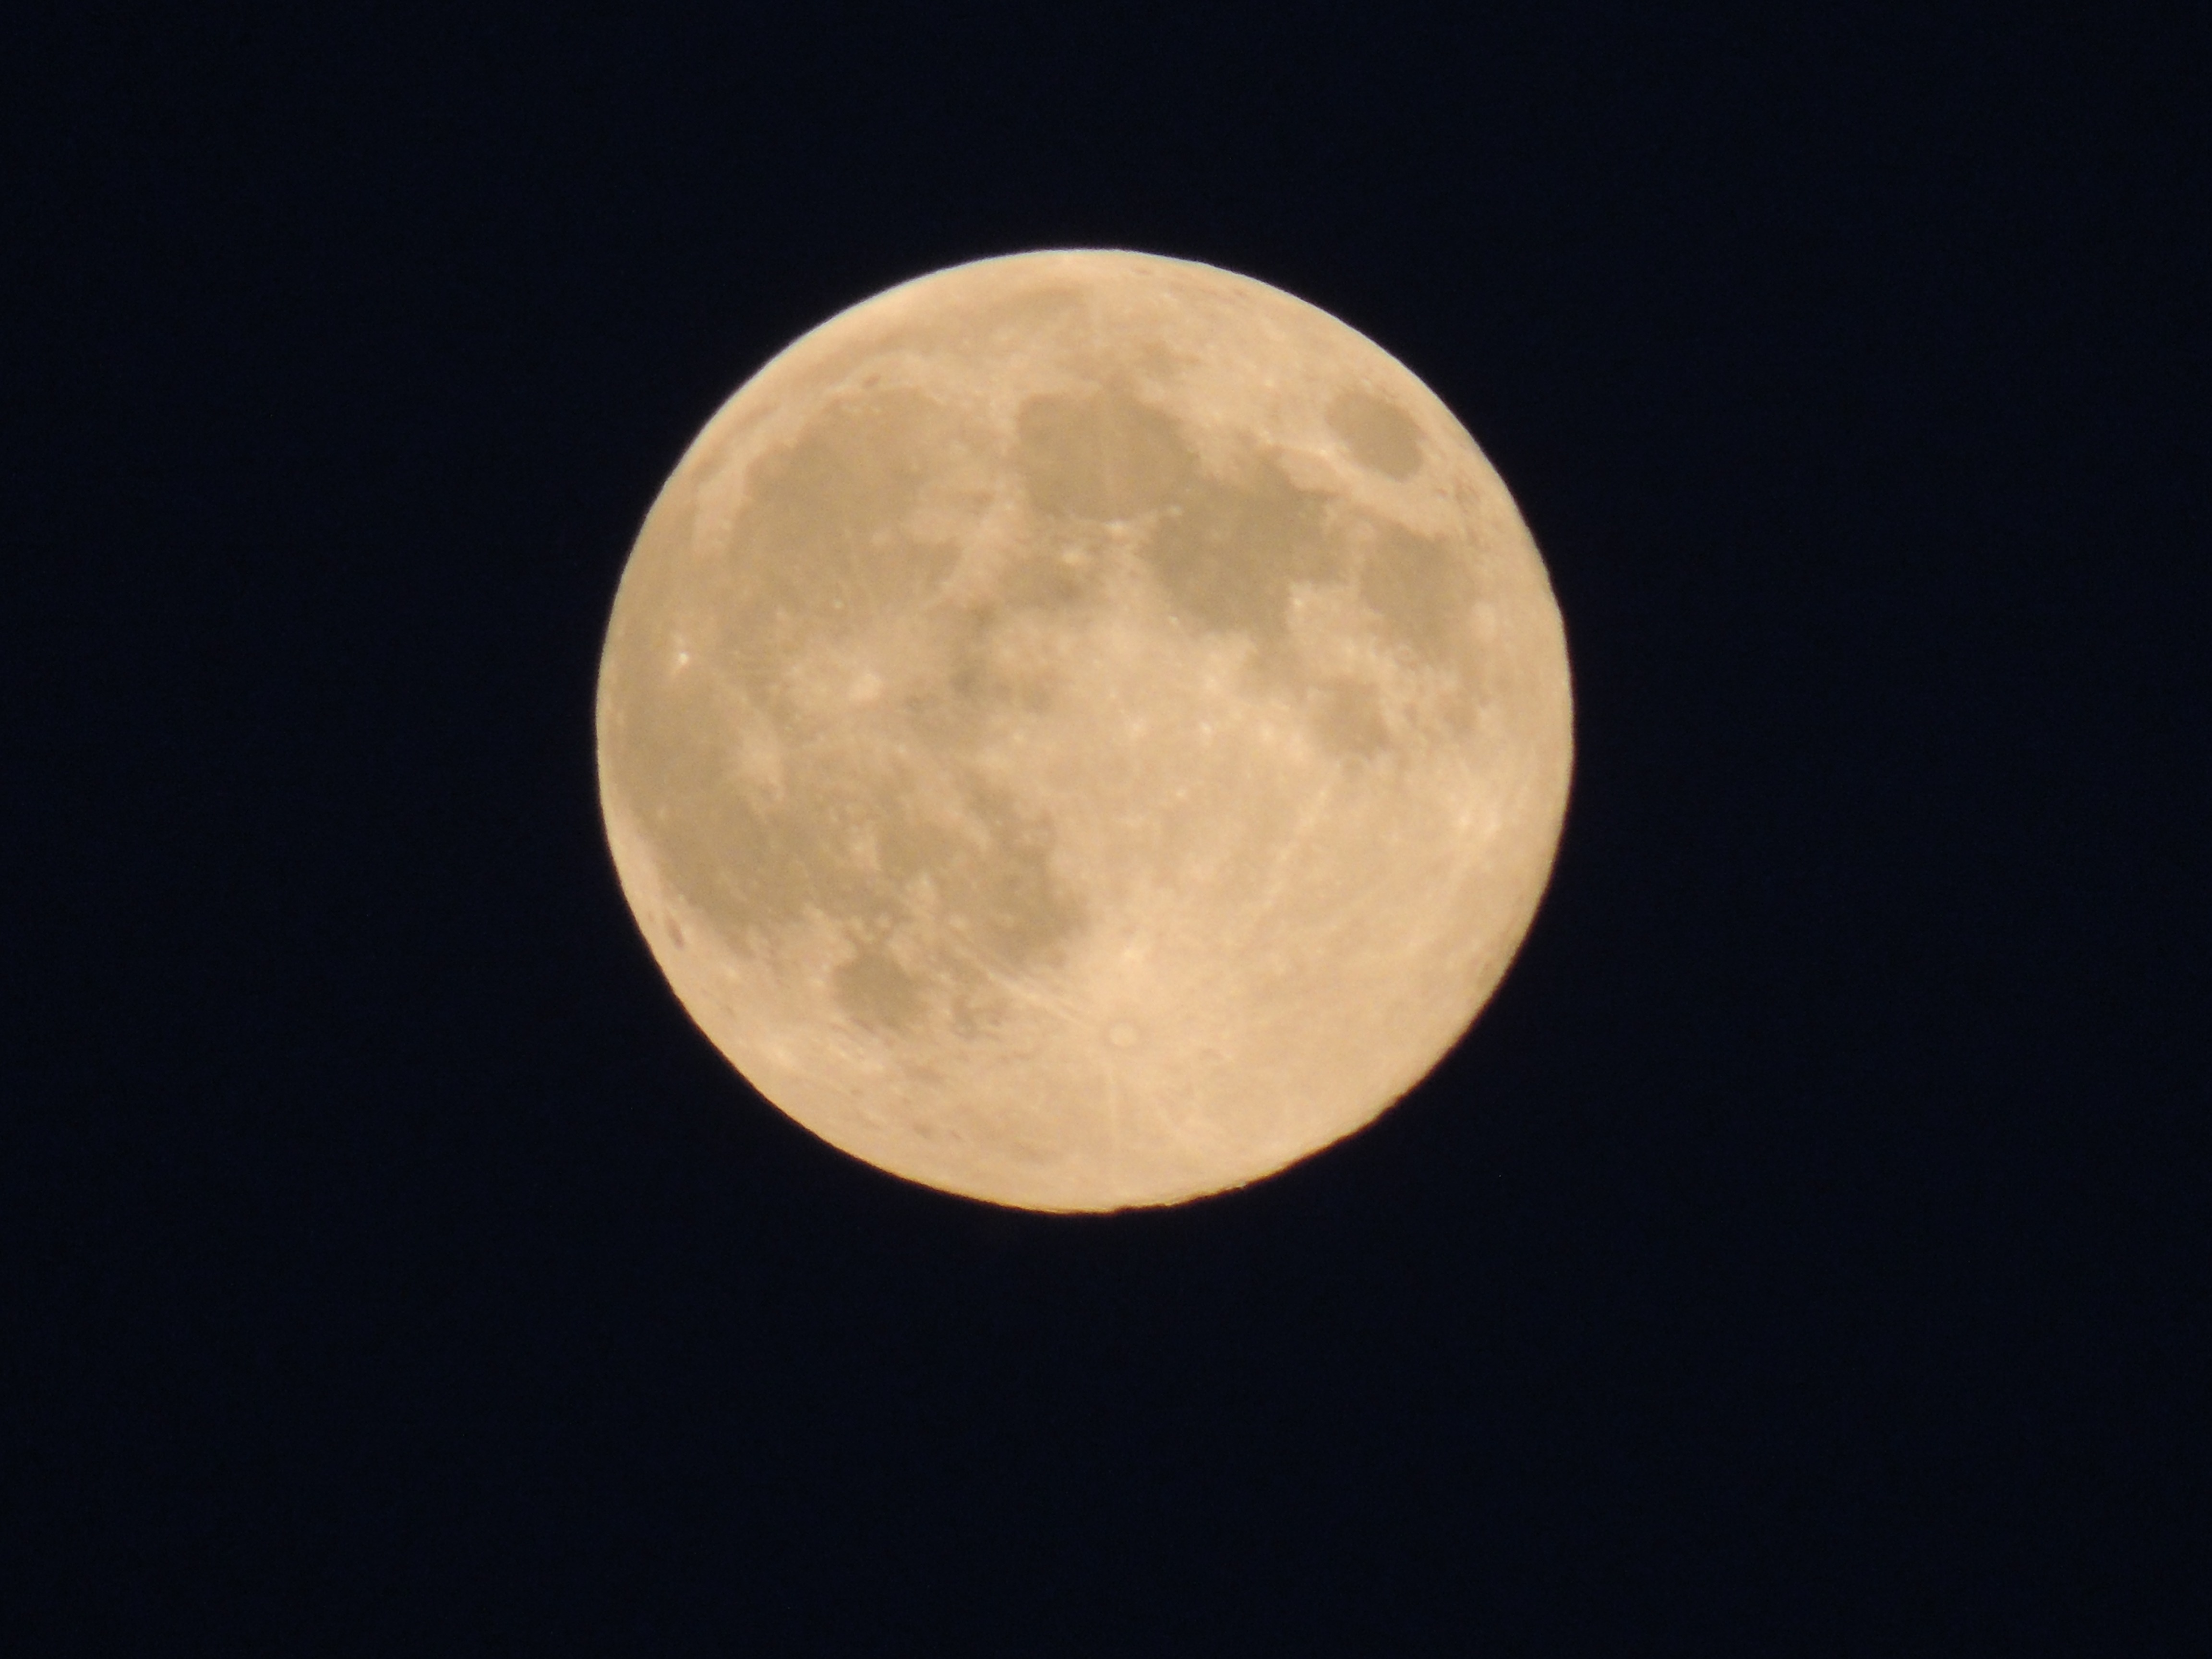
atmosphere, glow, moon, full moon, circle, astronomy, month, astronomical object, celestial event, howling dogs